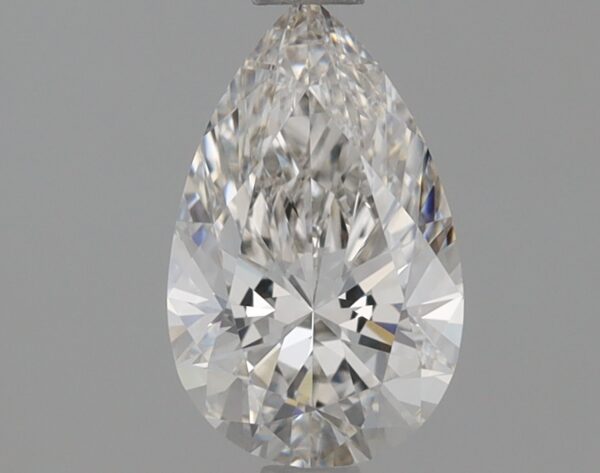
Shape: pear
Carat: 0.77
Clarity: VVS2
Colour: H
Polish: EX
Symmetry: EX
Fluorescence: NONE
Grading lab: IGI
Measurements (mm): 8.25 x 5.14 x 3.17